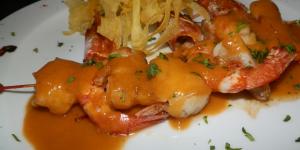
brochetas de rape y langostinos con salsa americana